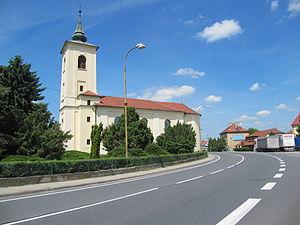
Spytihněv est une commune du district et de la région de Zlín, en République tchèque. Sa population s'élevait à 1 679 habitants en 2018.